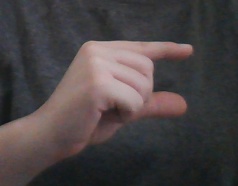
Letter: dal